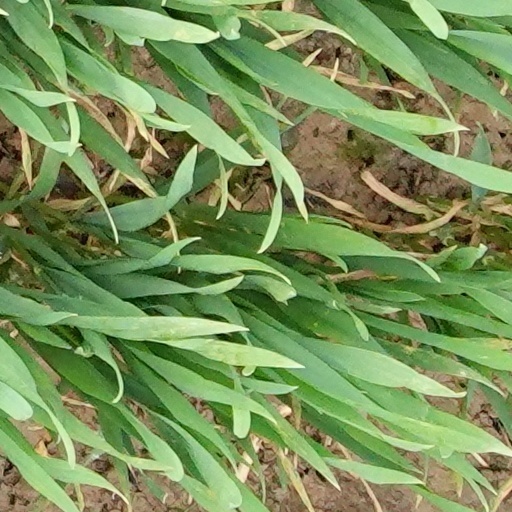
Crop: wheat